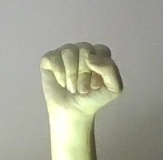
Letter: saad